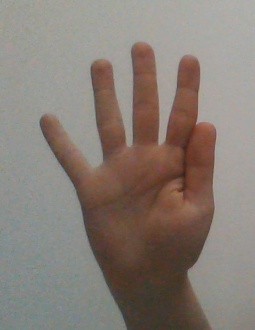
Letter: sheen